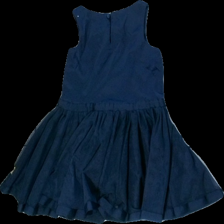
View: back
Type: Dress
Category: Children
Brand: Pomp De Lux
Colors: Blue
Material: 81% polyester, 19% cotton
Pattern: Lace
Cut: C-collar
Size: 98
Season: Winter
Damage: Pulled threads
Price range: <50
Recommended usage: Export